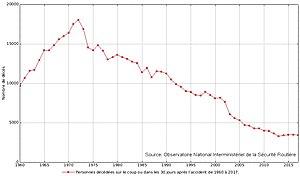
Nombre de morts sur les routes de France de 1960 à 2017
L’Observatoire national interministériel de la sécurité routière édite et publie chaque année un document d’information permettant de suivre l’évolution des accidents de la route en France. Ce document a pour objectif de faire la synthèse des principales données de l’accidentologie en France afin d’éclairer les décideurs dans les orientations à donner en matière d'améliorations de la sécurité routière.